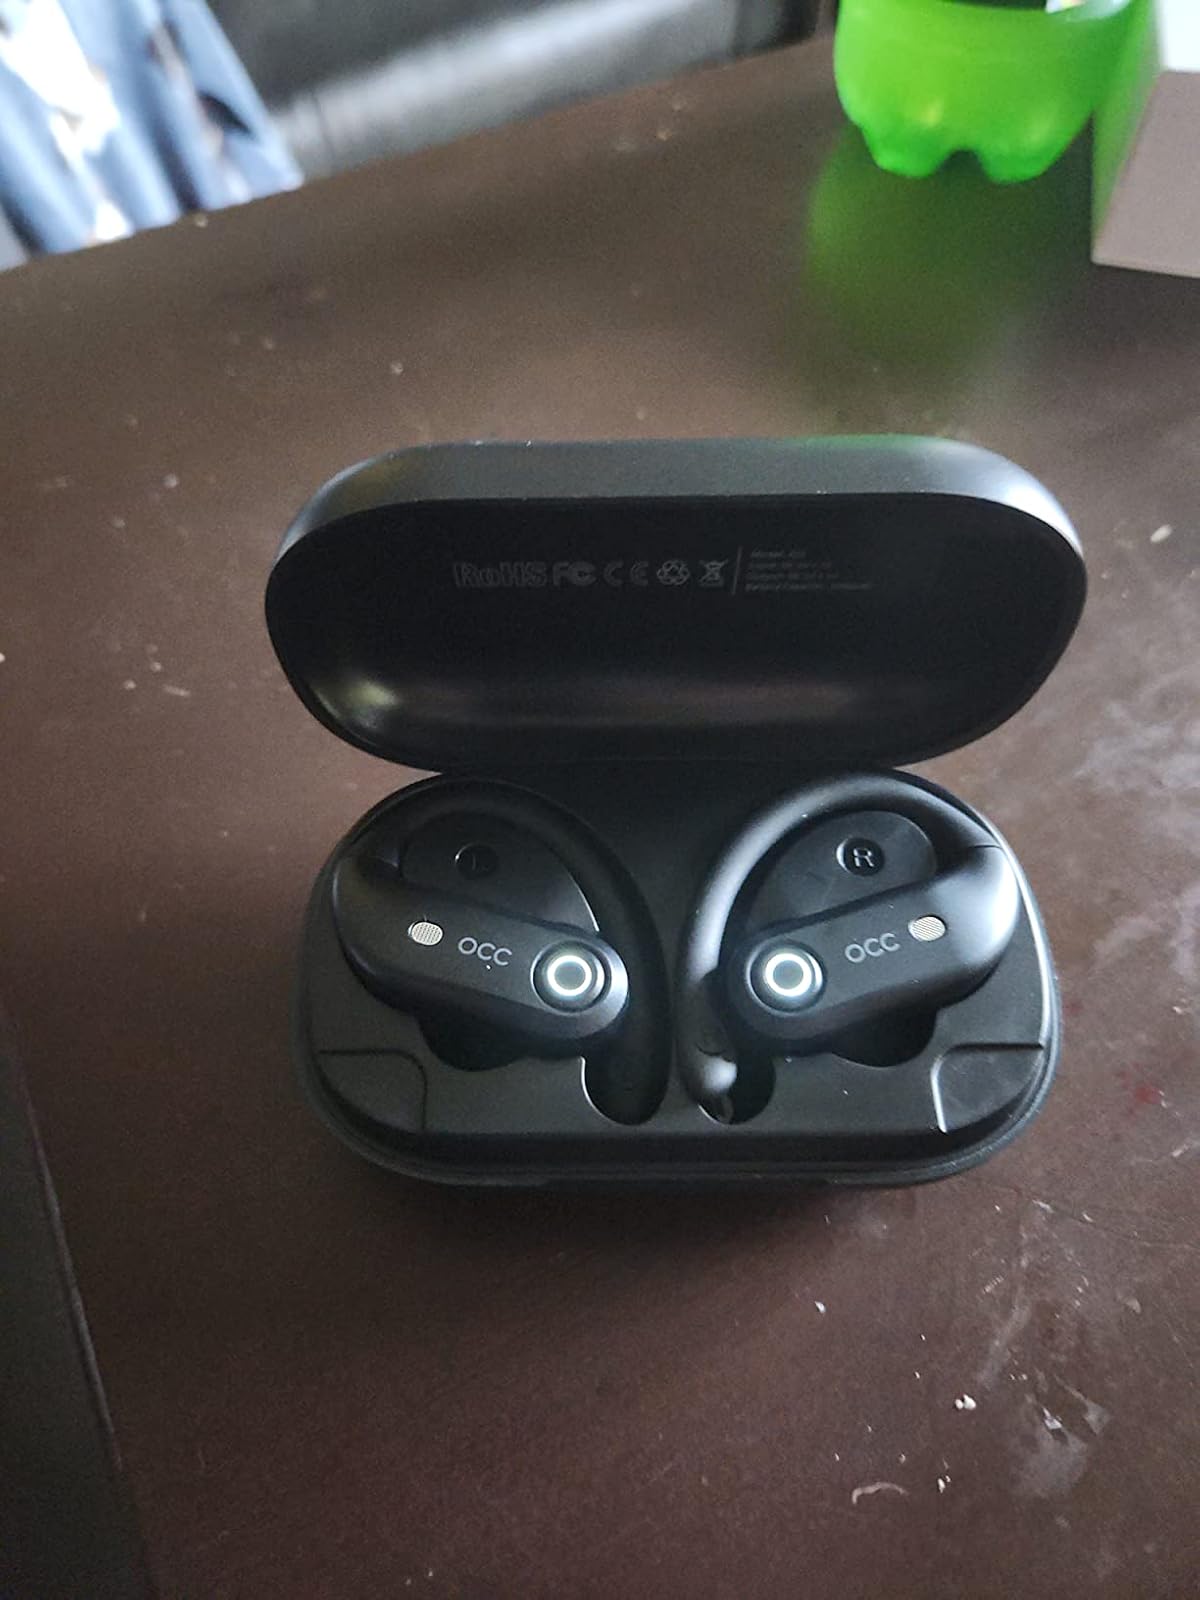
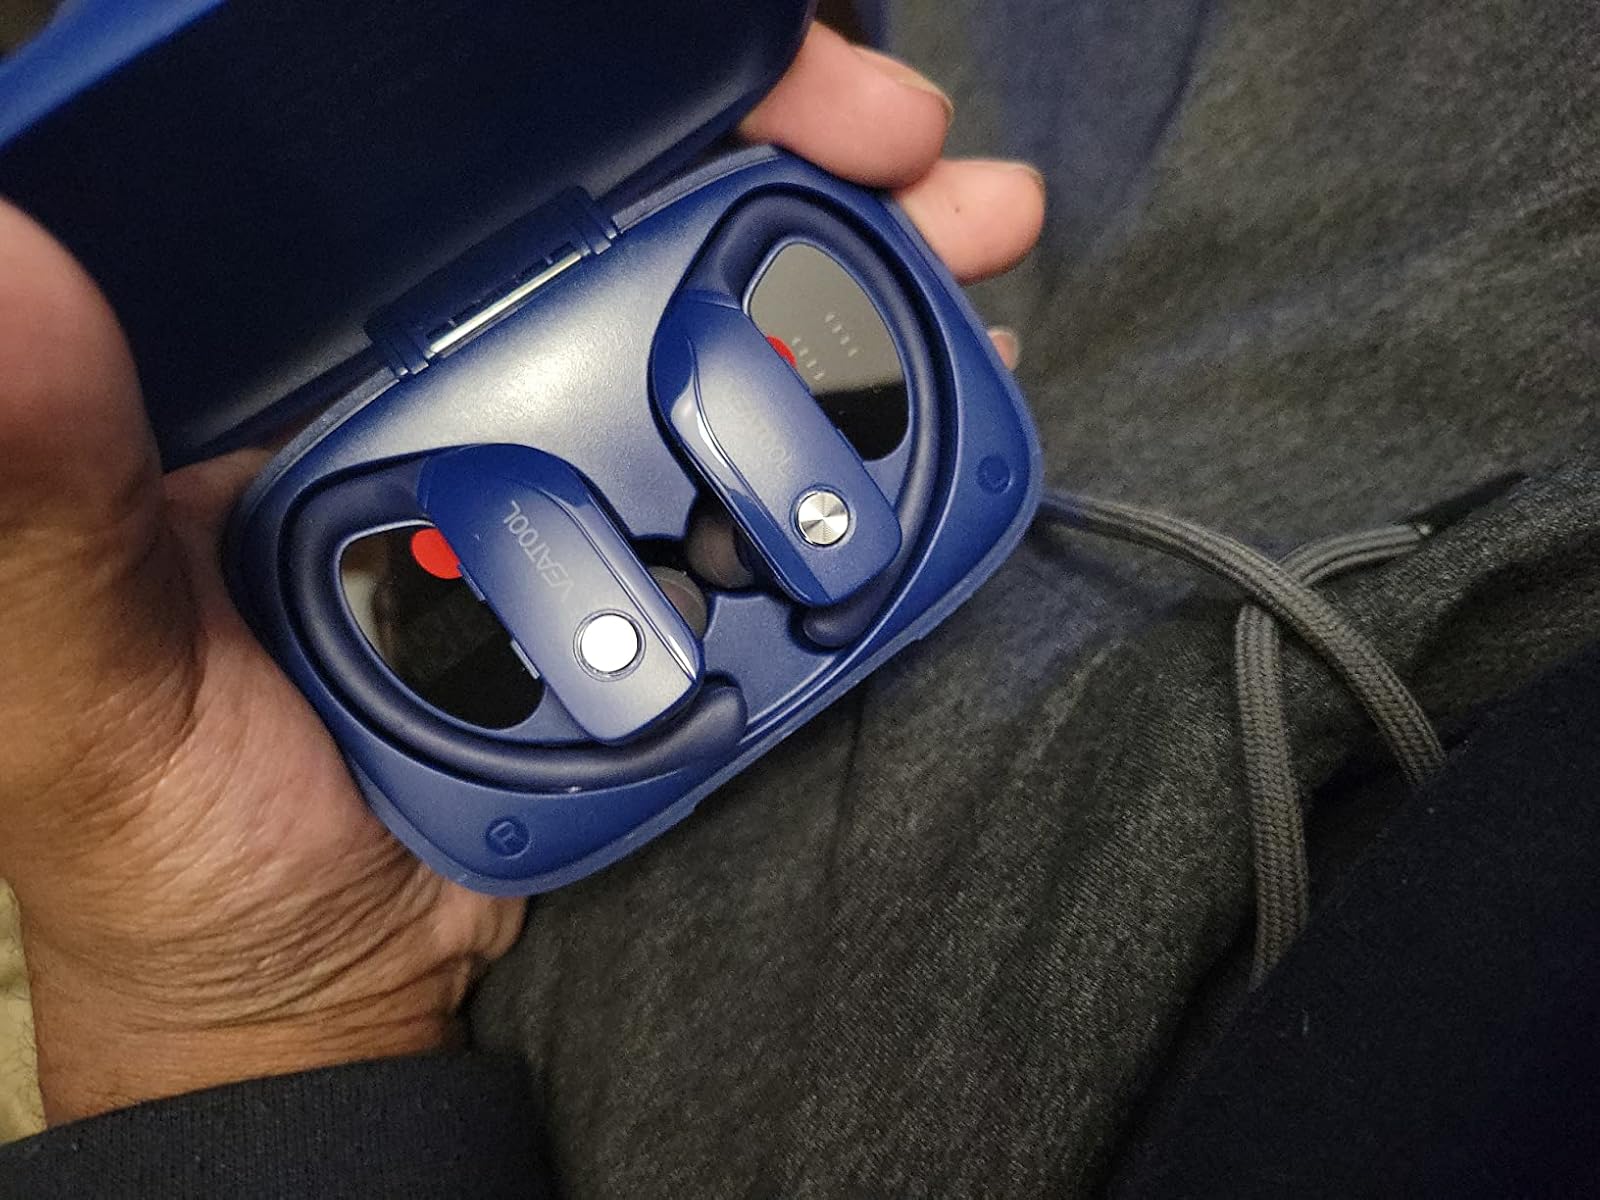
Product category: earbuds
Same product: no